Arcinella cornuta

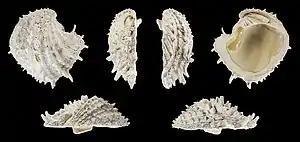
Right valve of a specimen from the Pliocene of Florida

The shell of "A. cornuta" is quadrangular to obliquely trigonal. It attaches itself to surfaces during its early growth stage, after that it is free-living. The shell features seven to nine radial rows of pleated radial ribs covered by large spines with coarse pitting between ribs. The exterior is a creamy white color with the interior being white with flushed pink and/or yellow coloration. The typical habitat is that of coral reefs.